Sapele

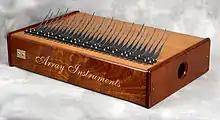
An array mbira made of sapele wood

This commercially important hardwood is reminiscent of mahogany, and is a part of the same "Meliaceae" family. It is darker in tone and has a distinctive figure, typically applied where figure is important. Sapele is particularly prized for a lustrous iridescence with colors that range from light pink to brown and gold to red. It has a high density range of 640–750 kg/m and interlocked grain, which can make machining somewhat difficult. The timber provides high chatoyance, with an average value above 20 PZC. Demand for sapele increased as a mahogany substitute in recent years due to "genuine mahogany" becoming a CITES Appendix II listed species. It is used in the manufacture of furniture, joinery, veneers, luxury flooring, musical instruments, and boat building.